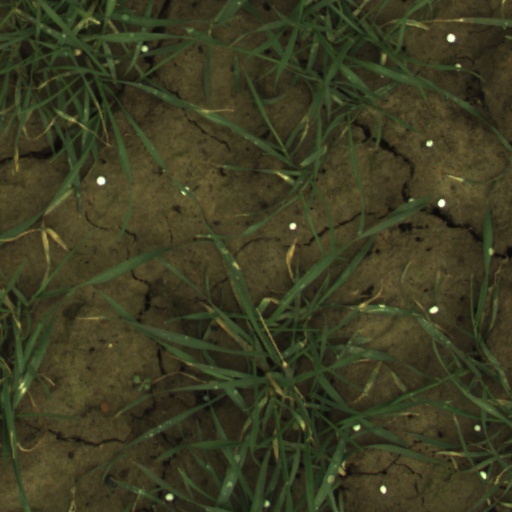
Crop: wheat